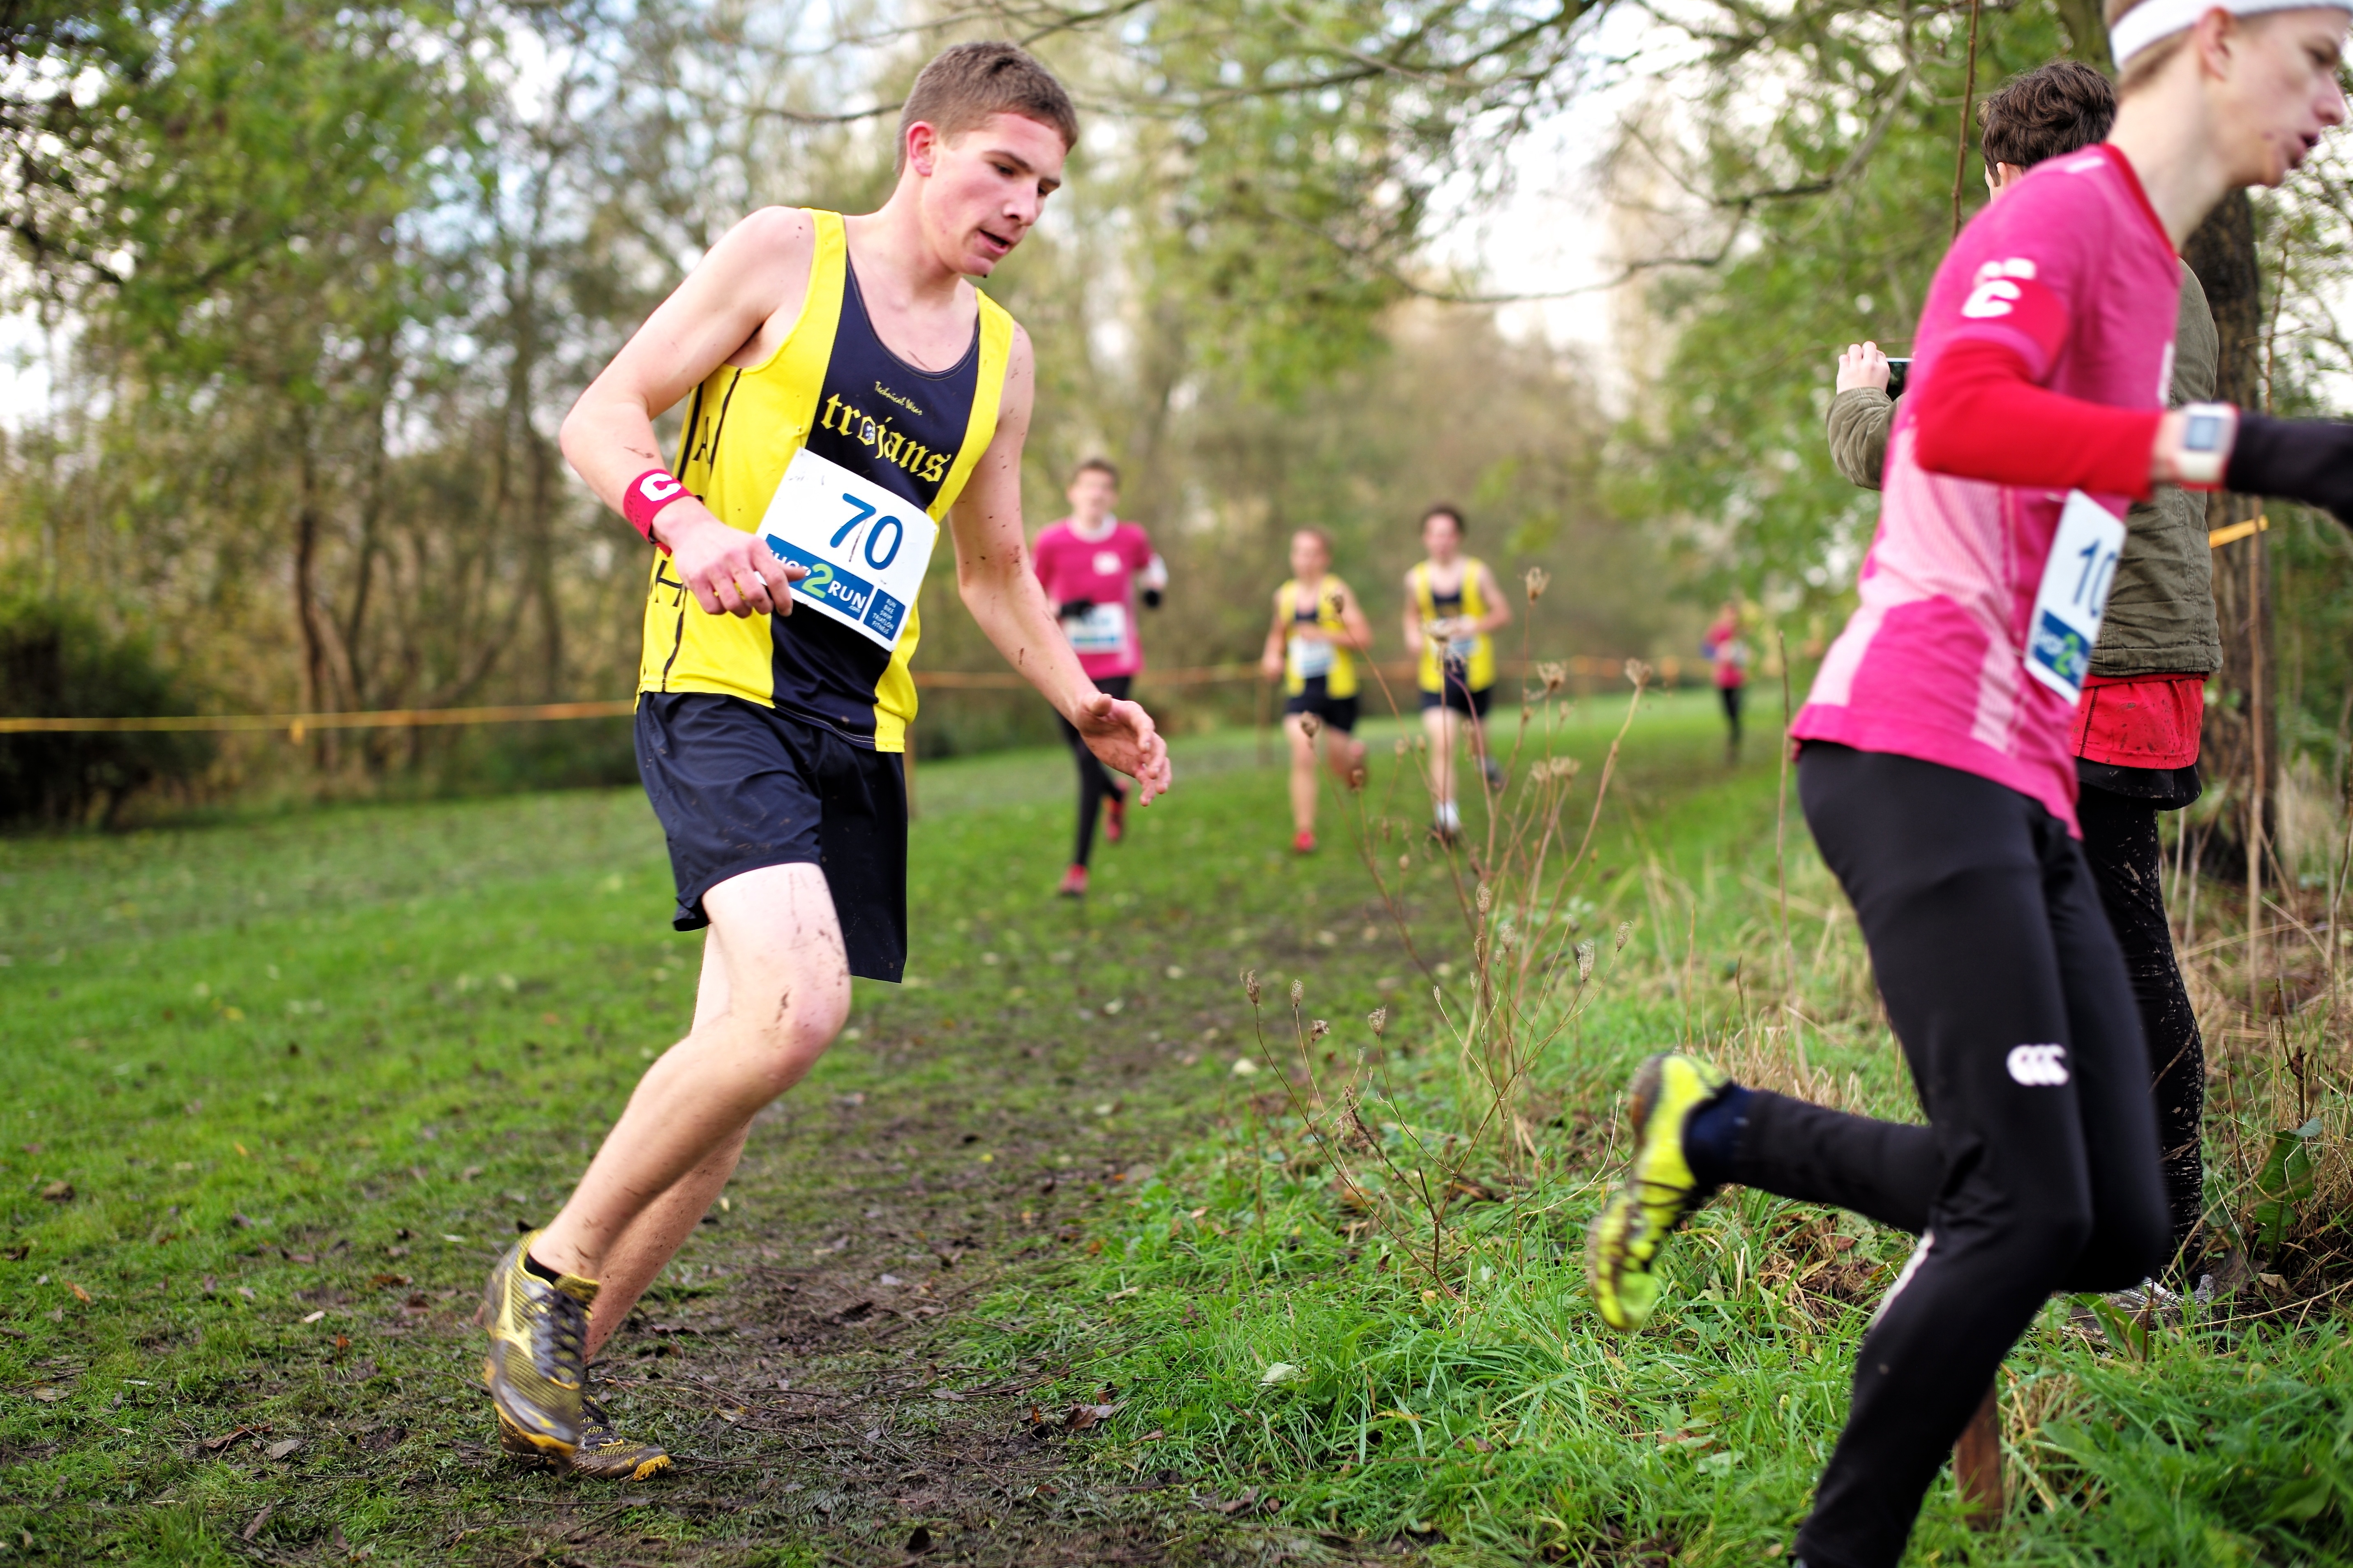
person, running, recreation, jogging, race, sports, endurance, athletics, physical exercise, outdoor recreation, human action, endurance sports, ultramarathon, duathlon, cross country running, cross country cycling